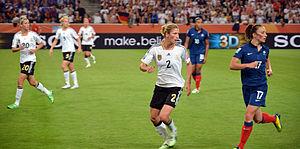
Gaëtane Thiney est une footballeuse internationale française née le 28 octobre 1985 à Troyes. Elle joue depuis l’été 2008 au Paris FC et également en équipe de France. Elle évolue au poste de milieu offensif et d'attaquante en club, comme en sélection.